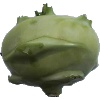
Label: kohlrabi